Prince Alfred of Great Britain

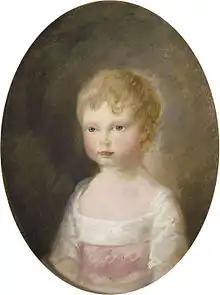
Portrait by Thomas Gainsborough, 1782

Prince Alfred of Great Britain (22 September 1780 – 20 August 1782) was the fourteenth child and ninth and youngest son of King George III and his queen consort, Charlotte of Mecklenburg-Strelitz. In 1782, Alfred, who had never enjoyed robust health, became unwell after his inoculation against smallpox. His early death, along with that of his brother Prince Octavius six months later, deeply distressed the royal family. In his later bouts of madness, King George imagined conversations with both of his youngest sons.